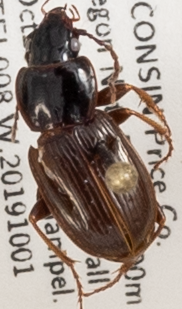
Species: Pterostichus pensylvanicus
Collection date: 2019-10-01
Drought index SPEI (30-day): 0.646
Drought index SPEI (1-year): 2.09
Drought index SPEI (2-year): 2.058